Bird migration

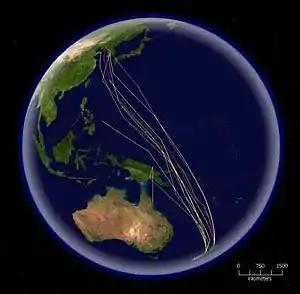
The routes of satellite tagged bar-tailed godwits migrating north from New Zealand. This species has the longest known non-stop migration of any species, up to .

Seabird migration is similar in pattern to those of the waders and waterfowl. Some, such as the black guillemot "Cepphus grylle" and some gulls, are quite sedentary; others, such as most terns and auks breeding in the temperate northern hemisphere, move varying distances south in the northern winter. The Arctic tern "Sterna paradisaea" has the longest-distance migration of any bird, and sees more daylight than any other, moving from its Arctic breeding grounds to the Antarctic non-breeding areas. One Arctic tern, ringed (banded) as a chick on the Farne Islands in Northumberland off the British east coast, reached Melbourne, Australia in just three months from fledging, a sea journey of over , while another also from the Farne Islands with a light level geolocator tag 'G82' covered a staggering in just 10 months from the end of one breeding season to the start of the next, travelling not just the length of the Atlantic Ocean and the width of the Indian Ocean, but also half way across the South Pacific to the boundary between the Ross and Amundsen Seas before returning back west along the Antarctic coast and back up the Atlantic. Many tubenosed birds breed in the southern hemisphere and migrate north in the southern winter.